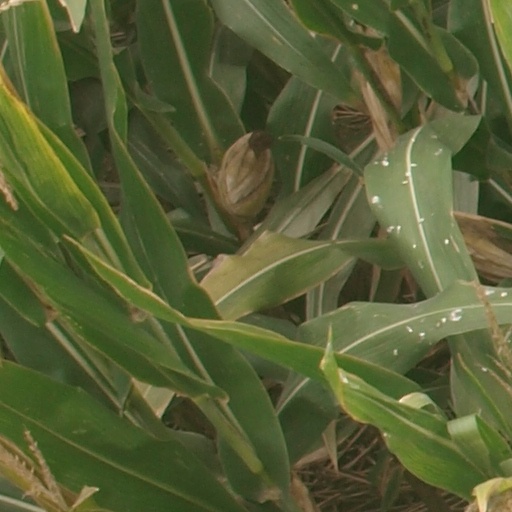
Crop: maize; corn